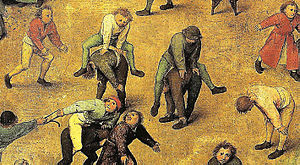
Børnelege (Bruegel) / Detaljeudsnit af maleriet
Børnelege er et maleri af den flamske renæssancekunstner Pieter Bruegel den ældre fra 1560. Det illustrerer 91 forskellige børnelege. Børnelege hænger i Kunsthistorisches Museum i Wien.